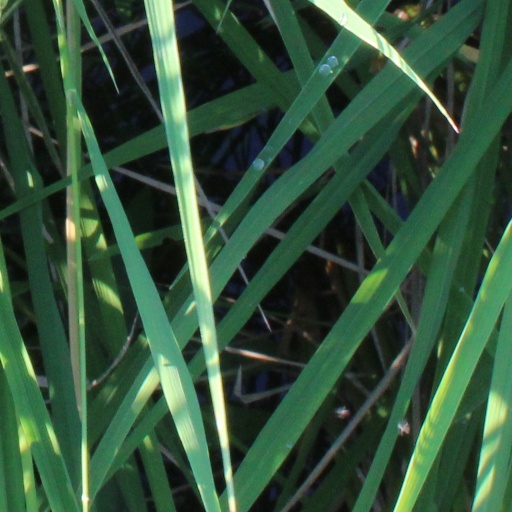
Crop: rice